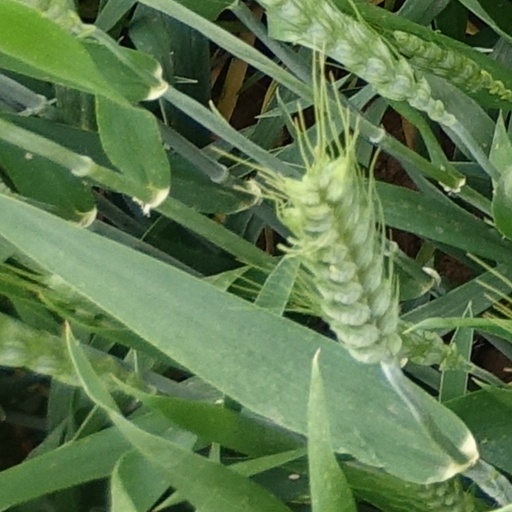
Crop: wheat